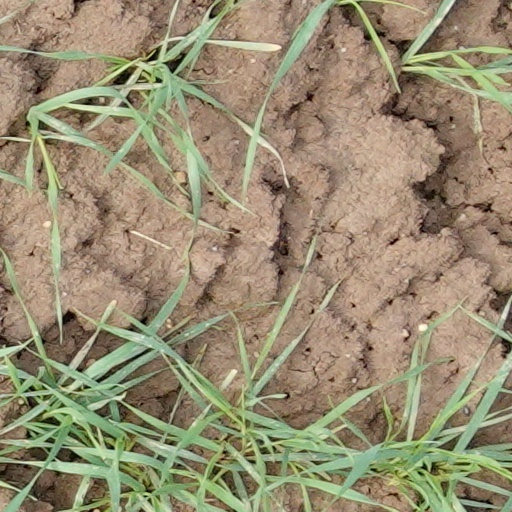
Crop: wheat